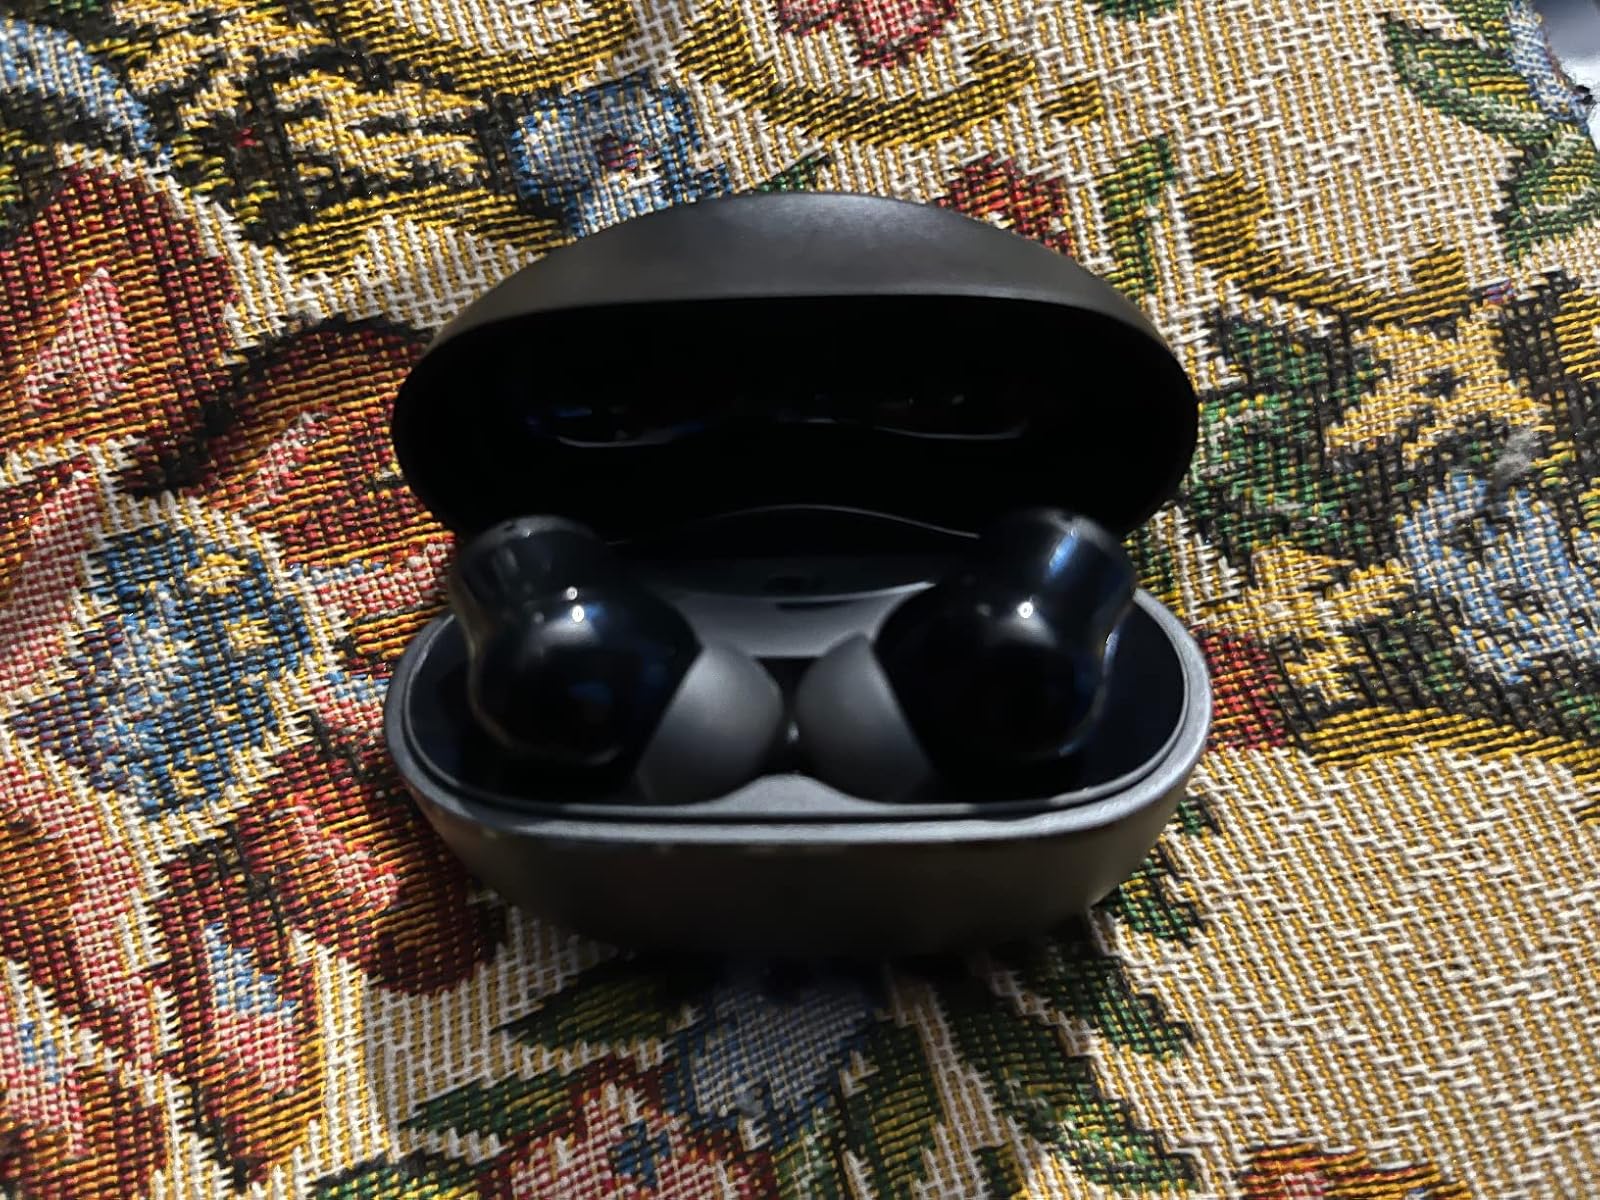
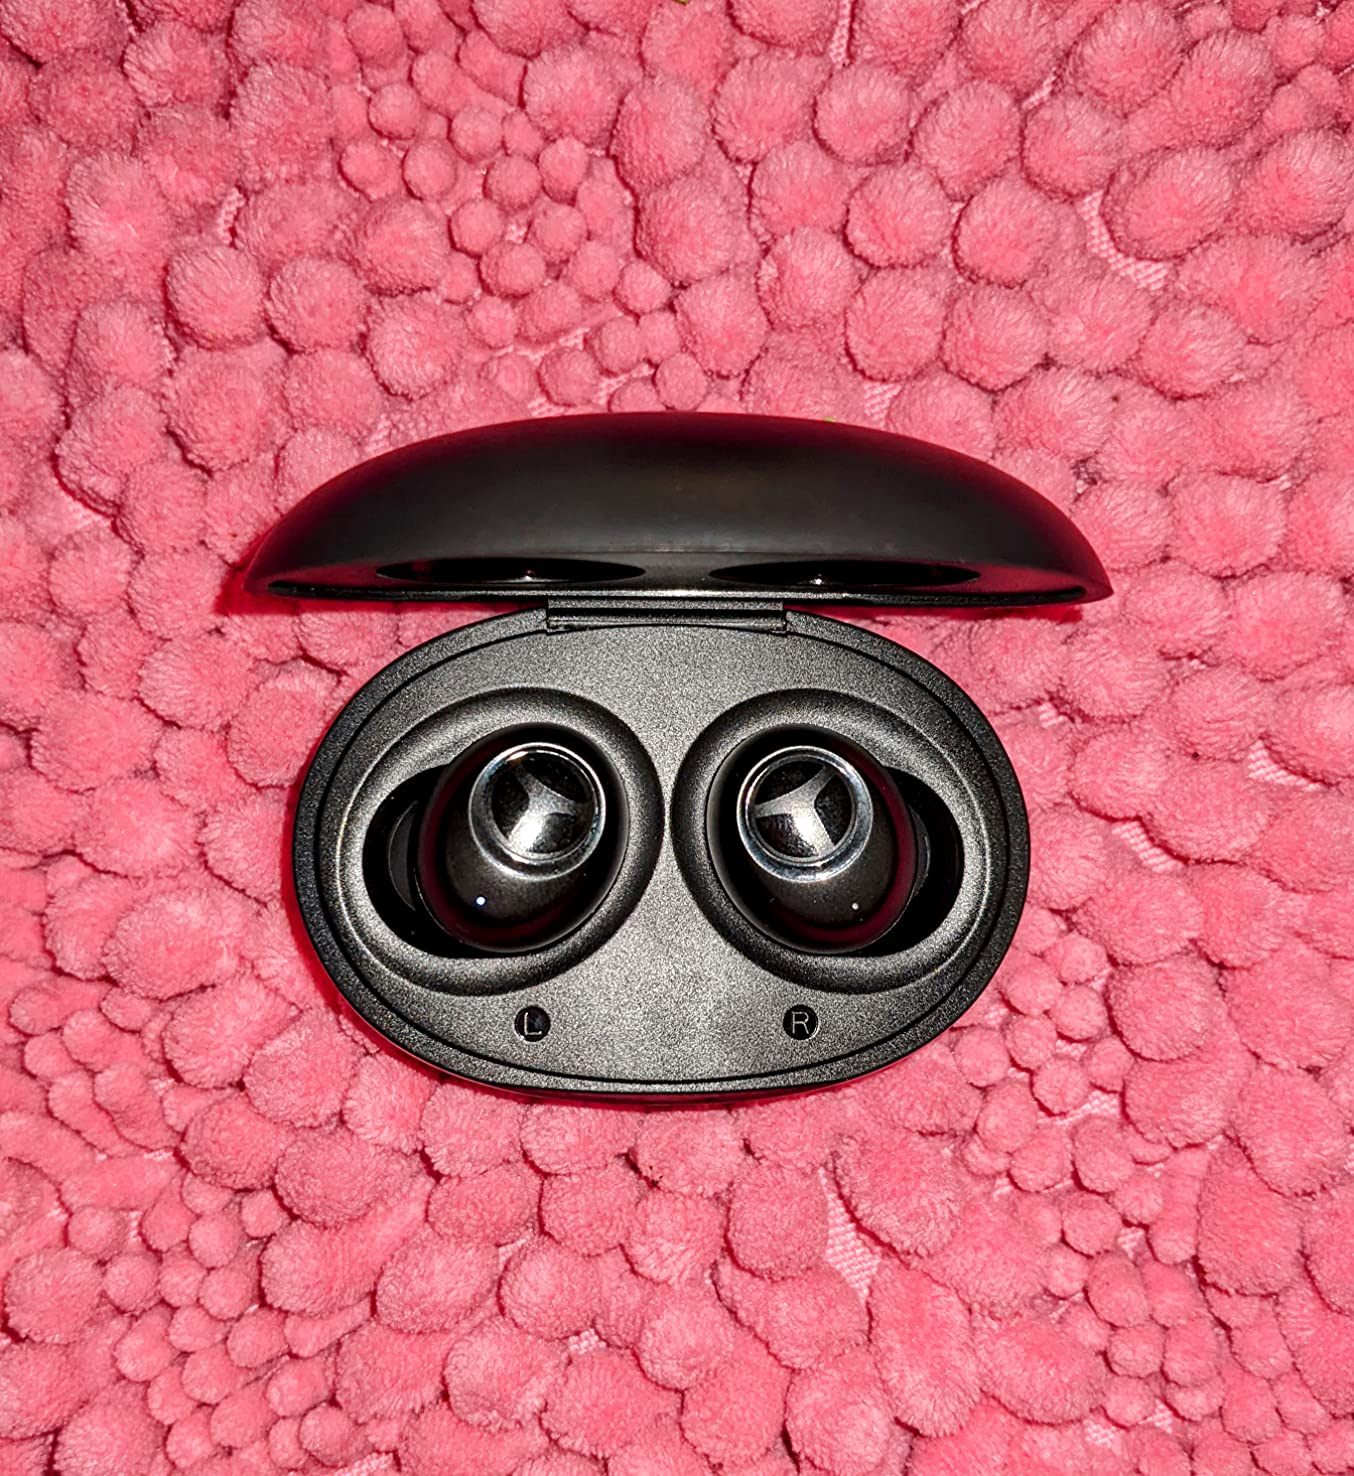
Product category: earbuds
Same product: no